Cassini–Huygens

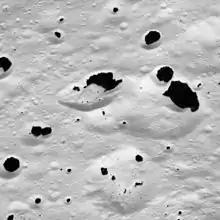
Closeup of Iapetus surface, 2007

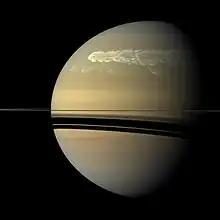
Northern hemisphere storm in 2011

On September 10, 2007, "Cassini" completed its flyby of the strange, two-toned, walnut-shaped moon, Iapetus. Images were taken from above the surface. As it was sending the images back to Earth, it was hit by a cosmic ray that forced it to temporarily enter safe mode. All of the data from the flyby was recovered.